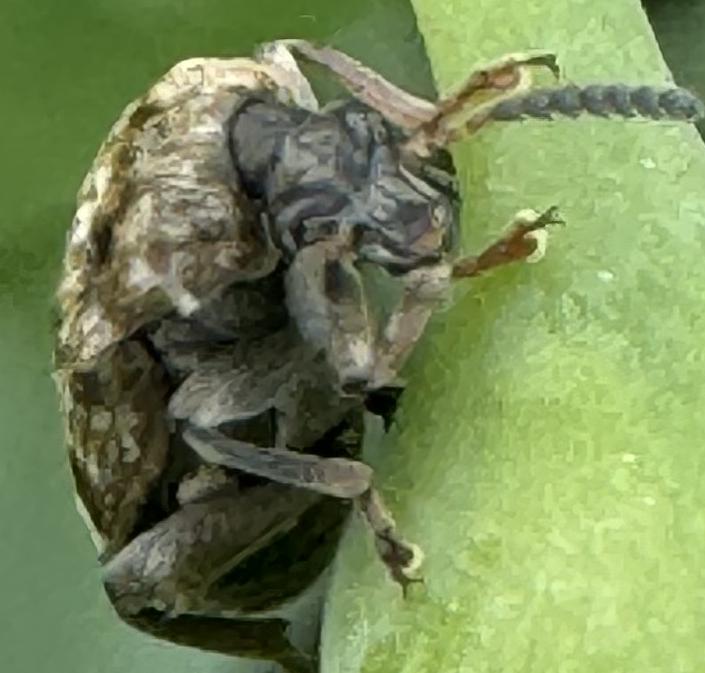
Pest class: pea_weevil